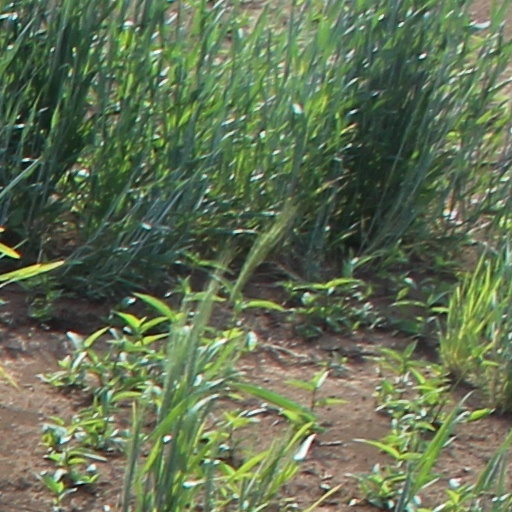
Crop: wheat